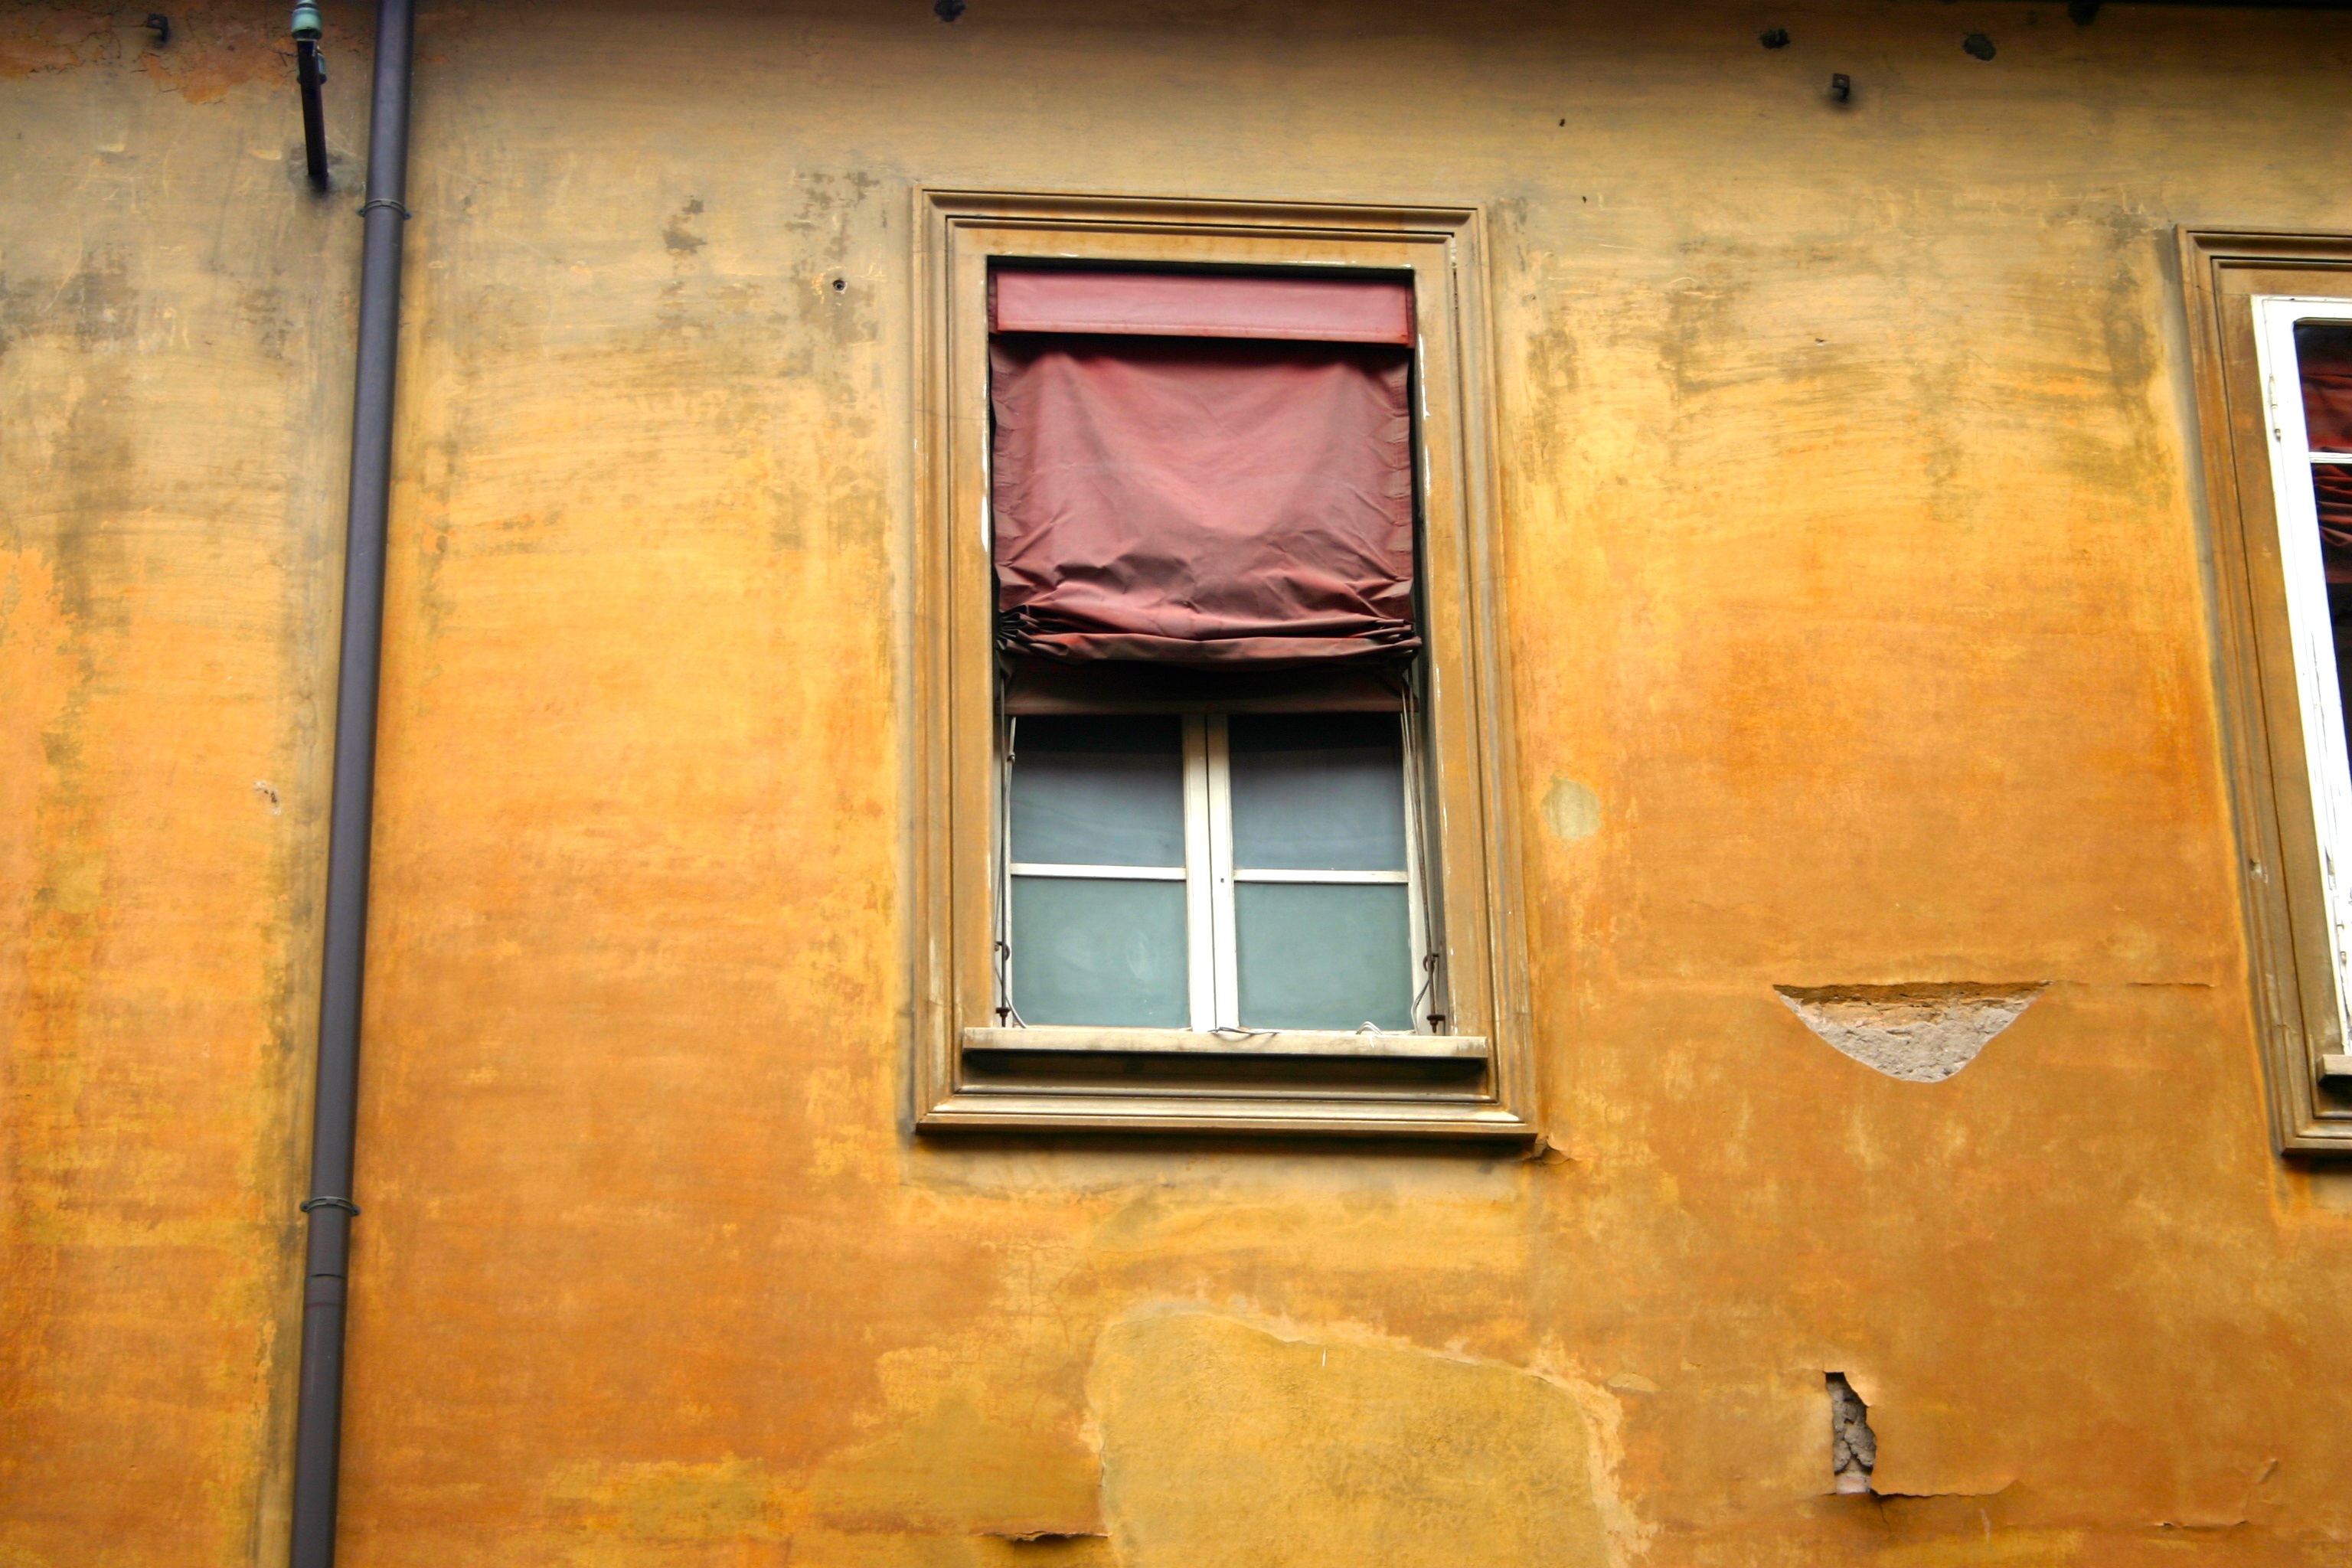
architecture, wood, house, floor, window, city, home, wall, color, italy, facade, living room, door, interior design, historically, bologna, window covering